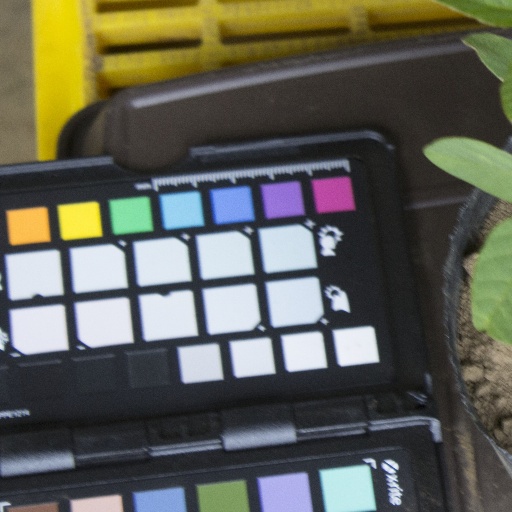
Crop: soybean